Boat Dwellers

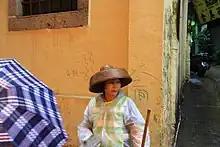
Boat Dweller woman in Macau

The Boat Dwellers, also known as Shuishangren ("people living on the water") or Boat People, or the Tankas, are a sinicised ethnic group in Southern China who traditionally lived on junks in coastal parts of Guangdong, Guangxi, Fujian, Hainan, Zhejiang and along the Yangtze river, as well as Hong Kong, and Macau. The Boat Dwellers are referred to with other names outside of Guangdong.